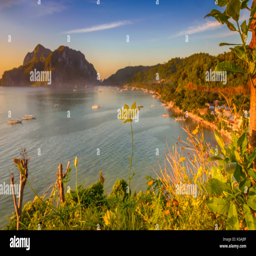
close up of a yellow flower with the bay from a viewpoint